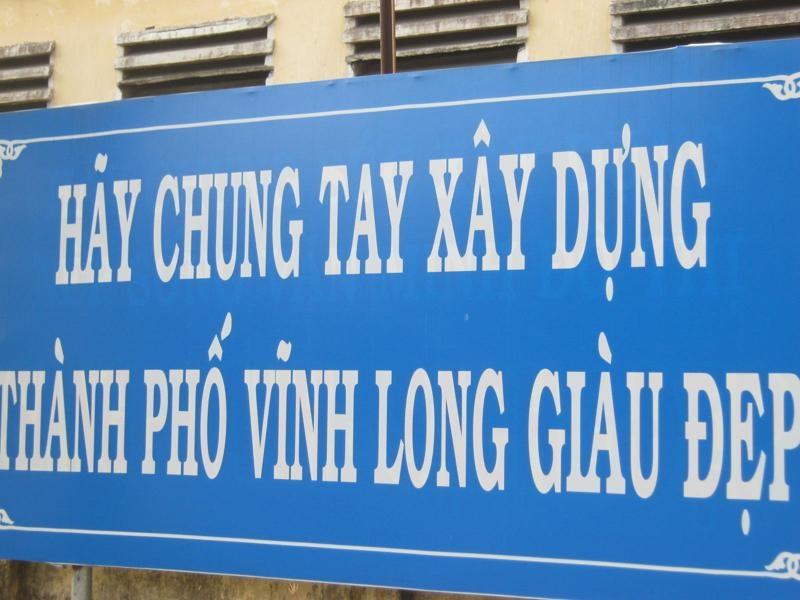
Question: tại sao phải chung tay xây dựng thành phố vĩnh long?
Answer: chung tay xây dựng thành phố vĩnh long để thành phố vĩnh long giàu đẹp